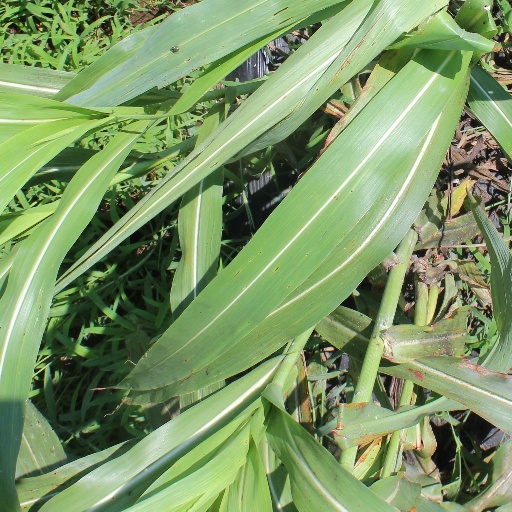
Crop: sorghum